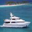
Label: ship